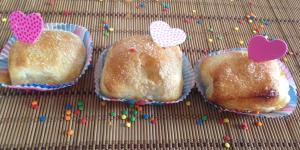
hojaldre relleno de pera